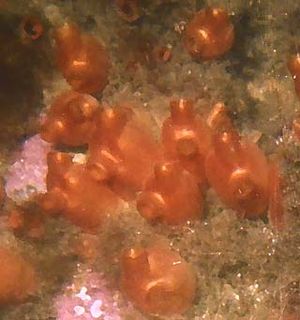
Søpunge
Søpunge (Halocynthia sp.) i Barentshavet.Foto: Yuri A. Zuyev
Søpunge er en dyreklasse af underrækken sækdyr. De ca. 3000 arter findes i alle verdens have, men kun 36 er kendt fra Danmark. Søpungene lever nedgravet i havbunden eller fæstnet til sten, alger eller skibe. Dets voksne stadium er immobil, mens larvestadiet er mobil.